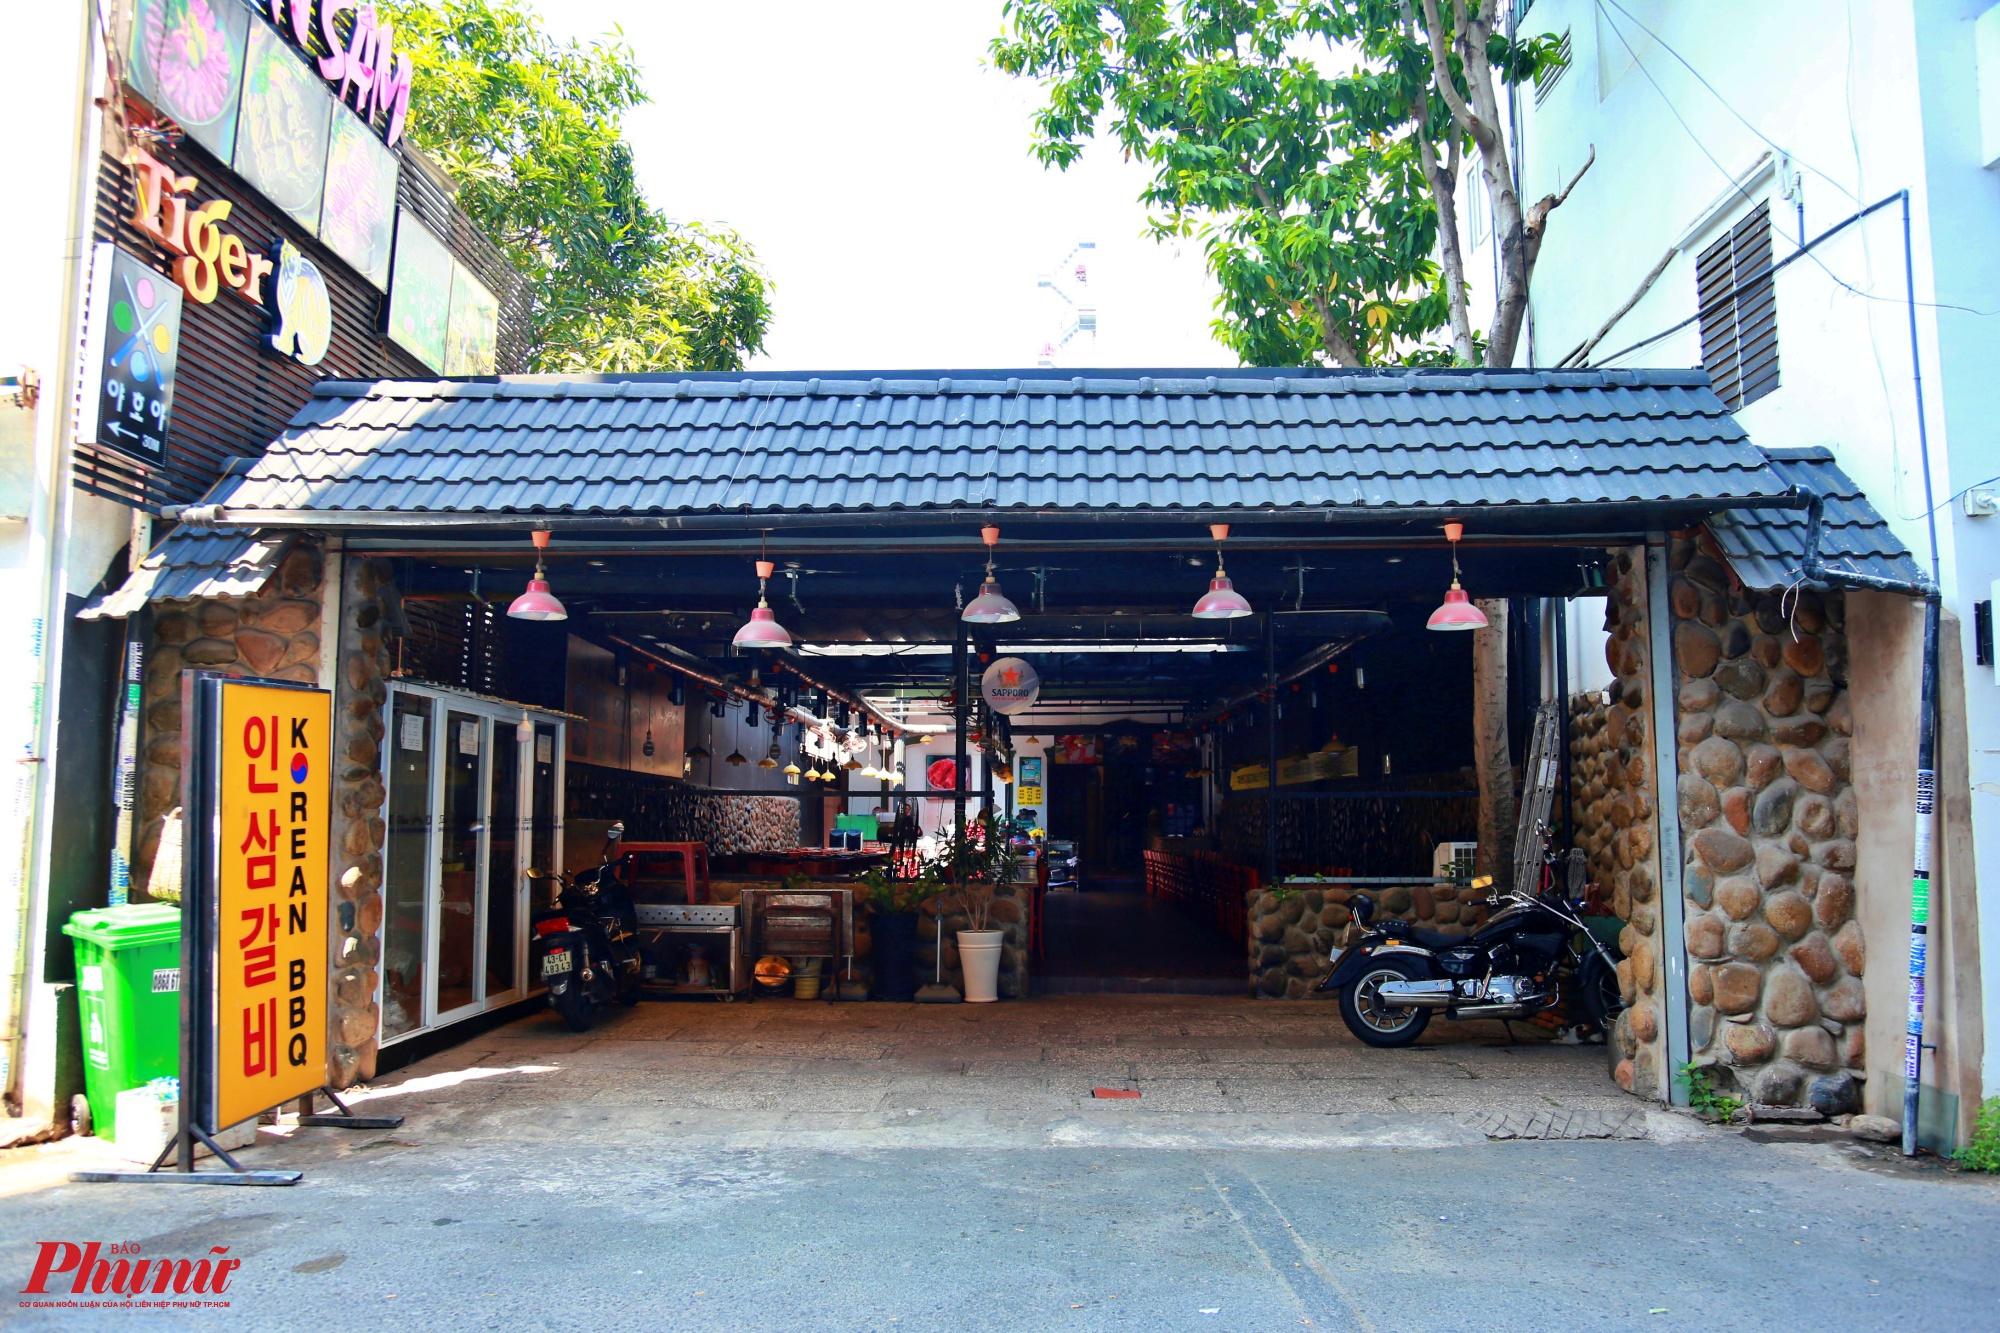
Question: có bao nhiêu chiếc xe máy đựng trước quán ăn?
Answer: có hai chiếc xe máy dựng trước quán ăn